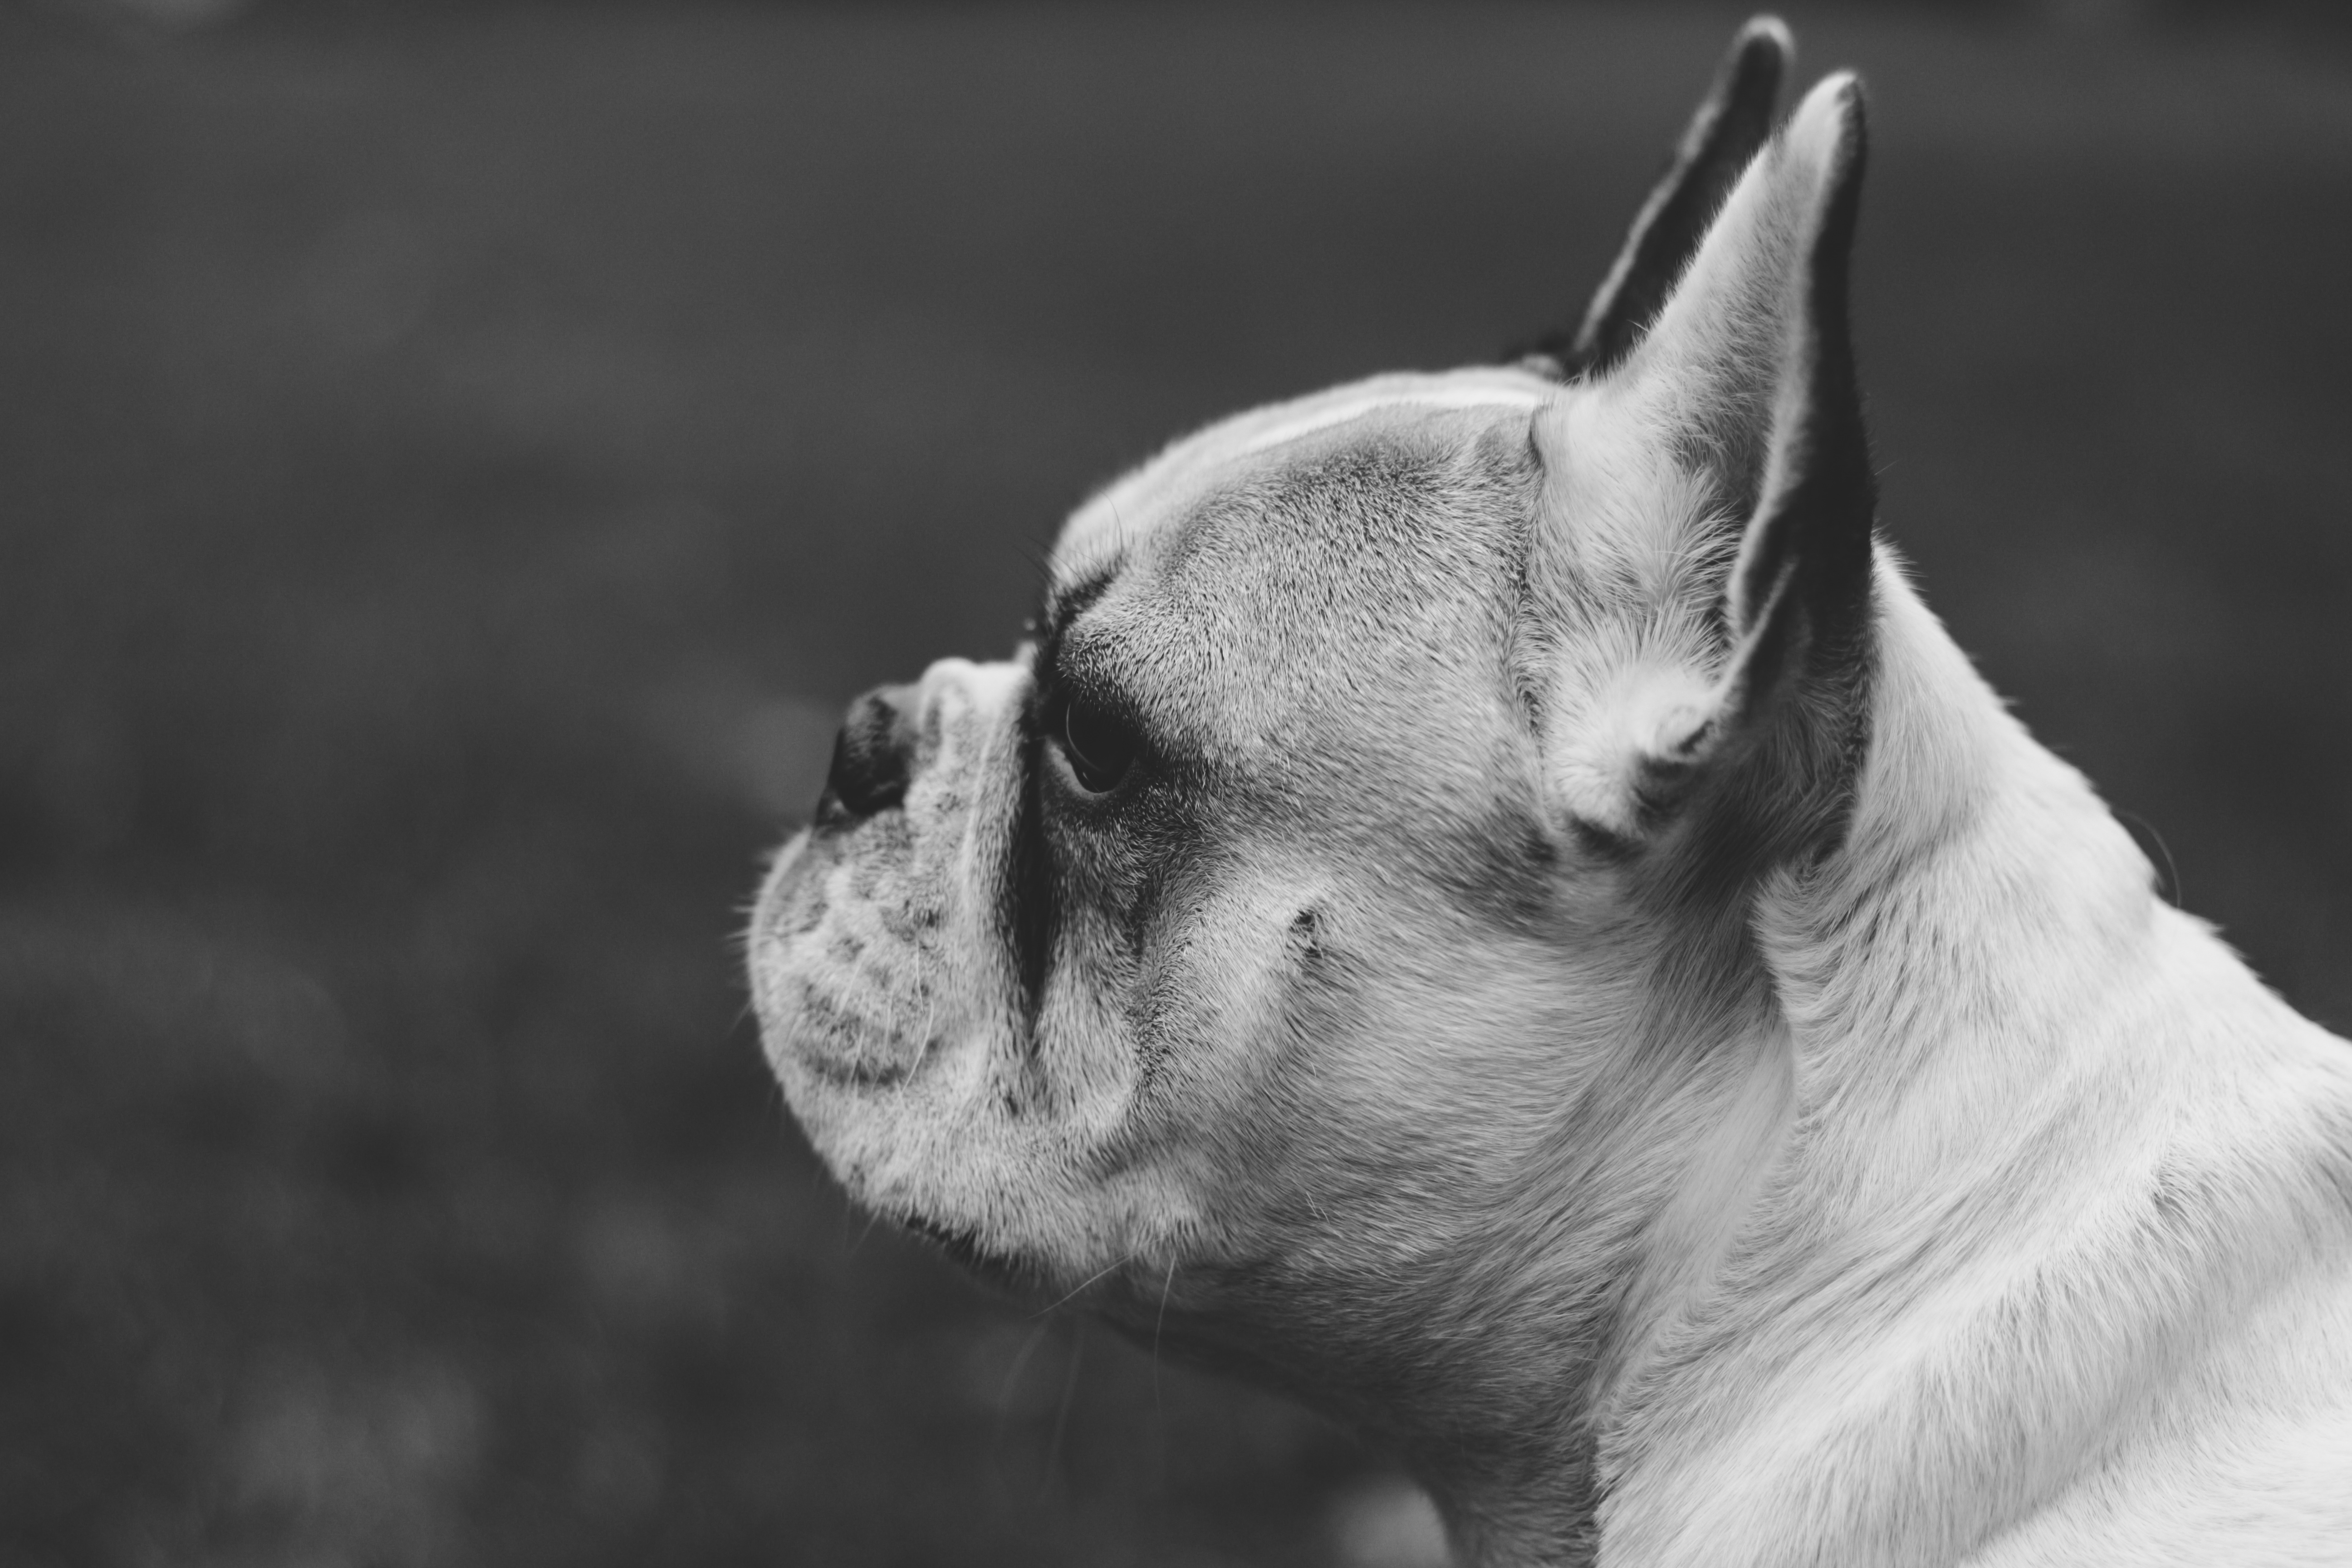
black and white, white, puppy, dog, mammal, black, monochrome, bulldog, close up, nose, whiskers, snout, vertebrate, french bulldog, pet and black, monochrome photography, dog like mammal